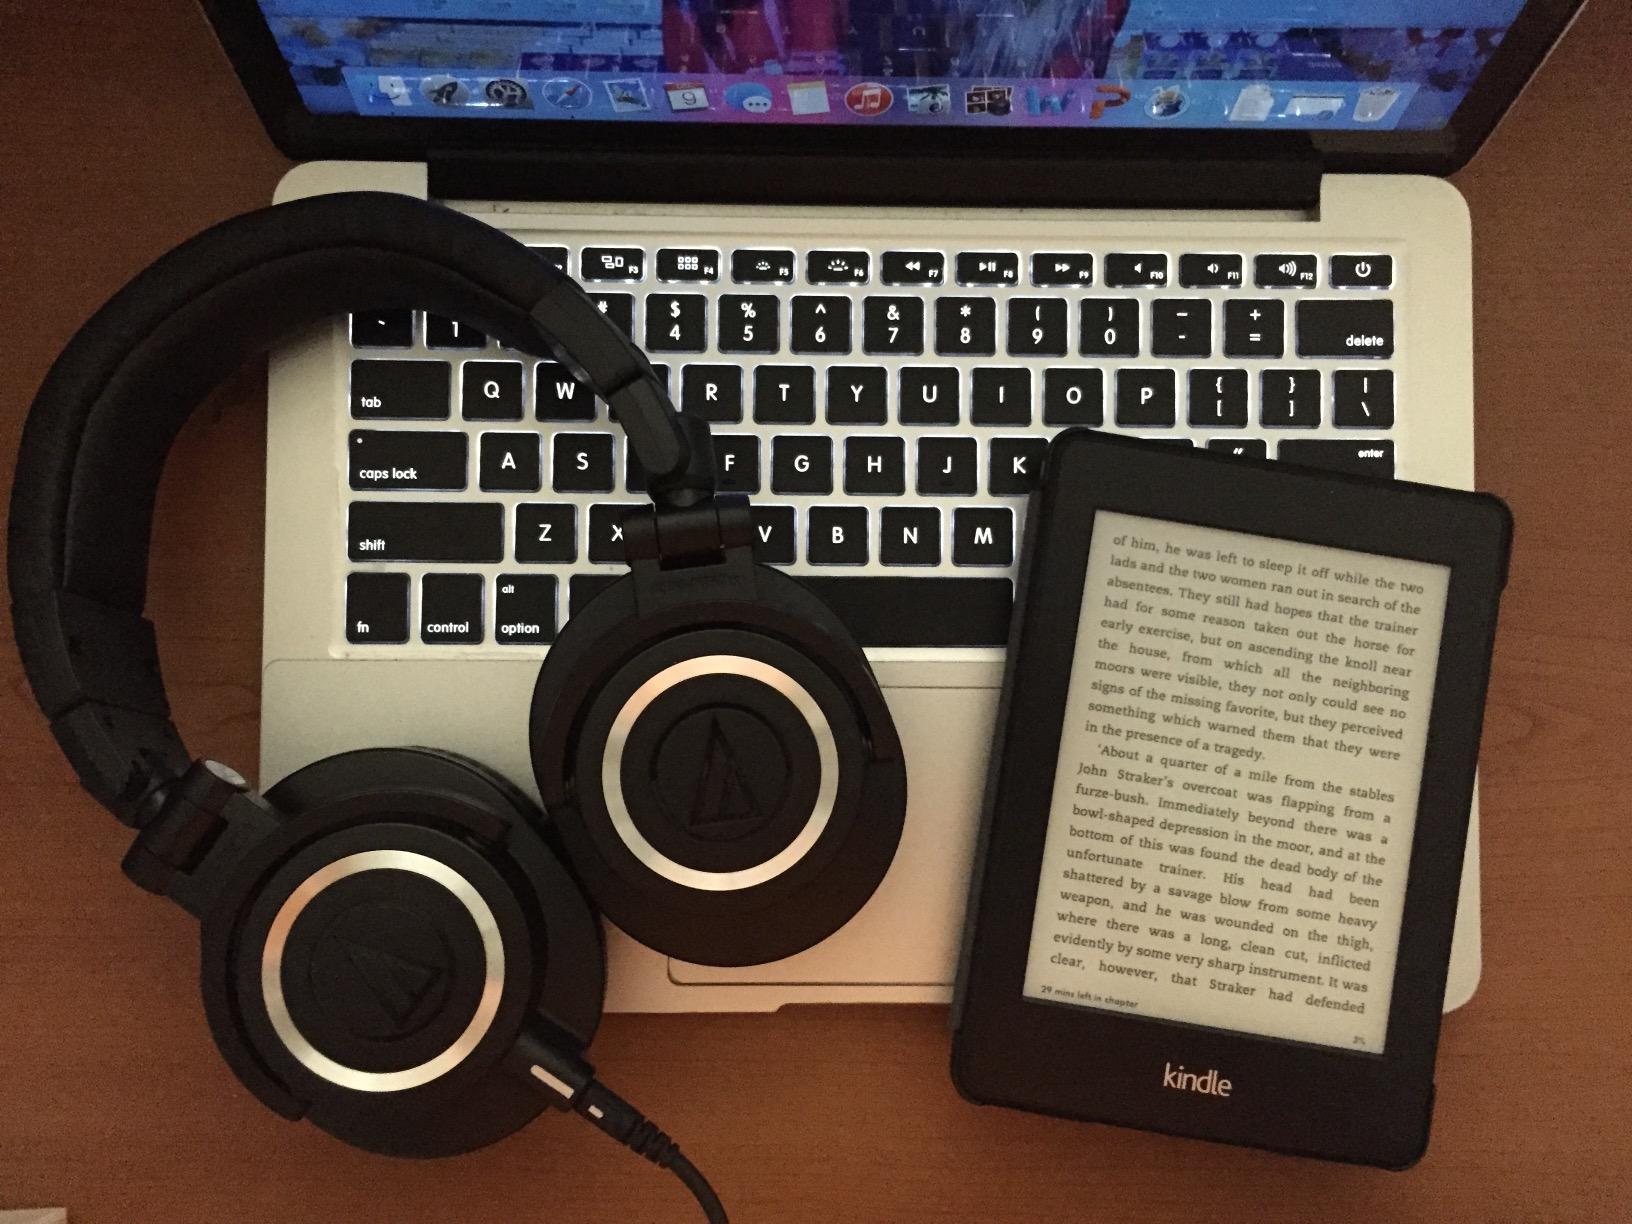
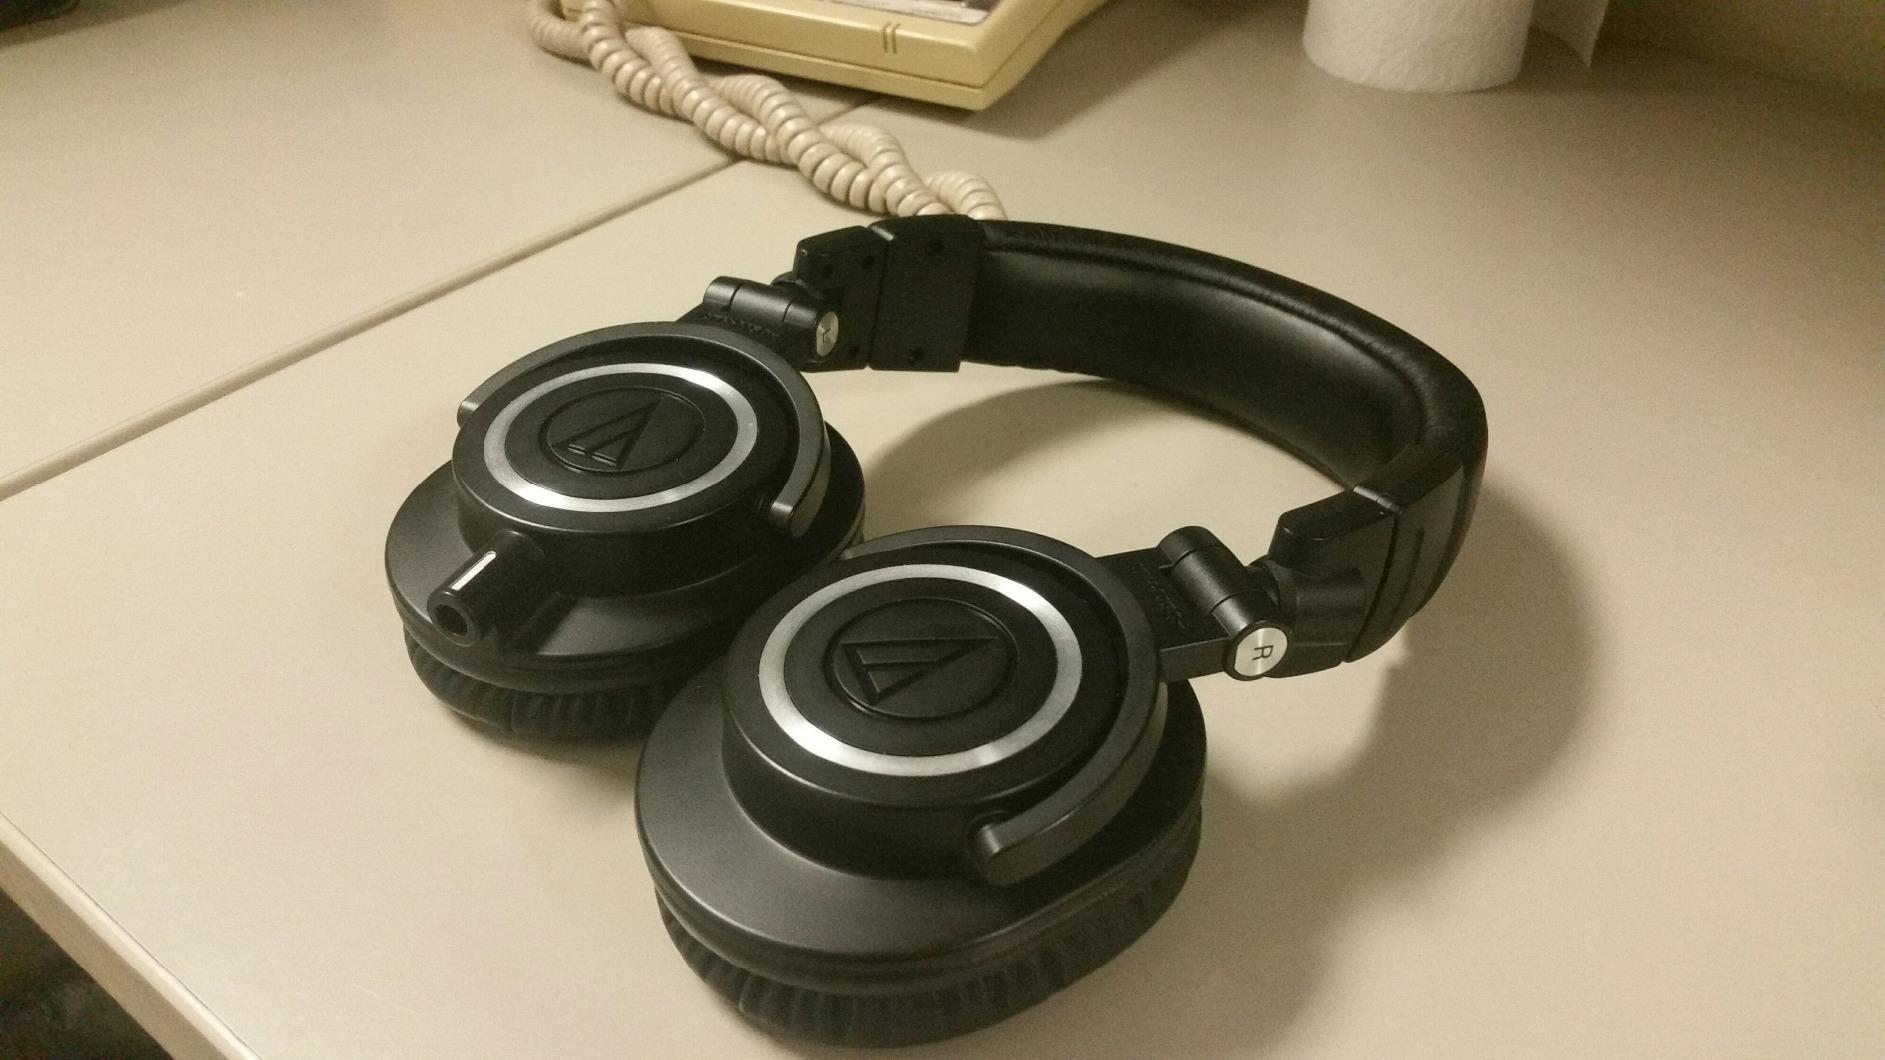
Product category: headphones
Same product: yes